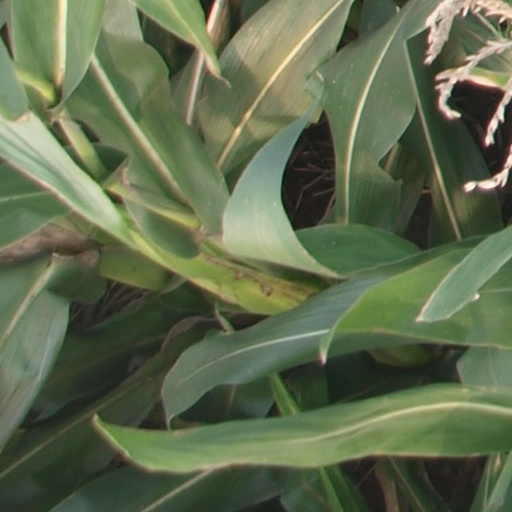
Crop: maize; corn